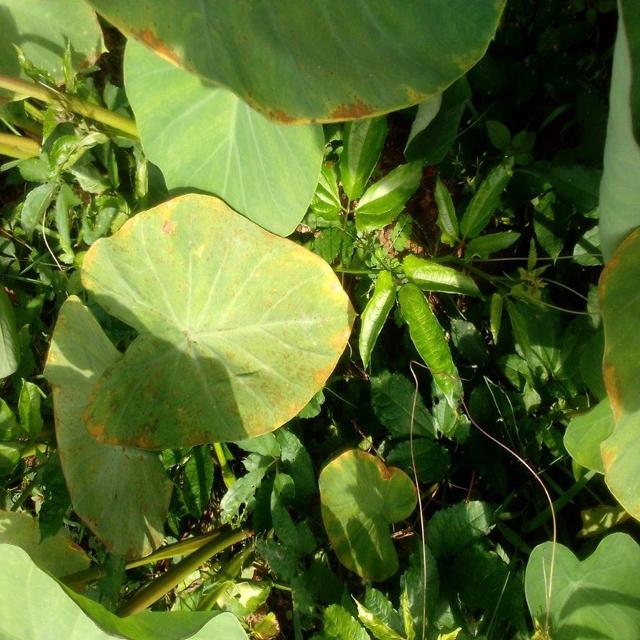
Label: Mid_Blight